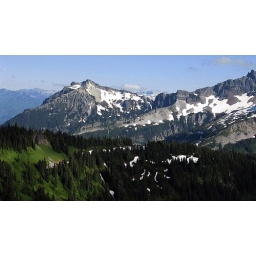
a vista across the goat rocks wilderness, seen on a hike in mt. rainier national park. july 2006.